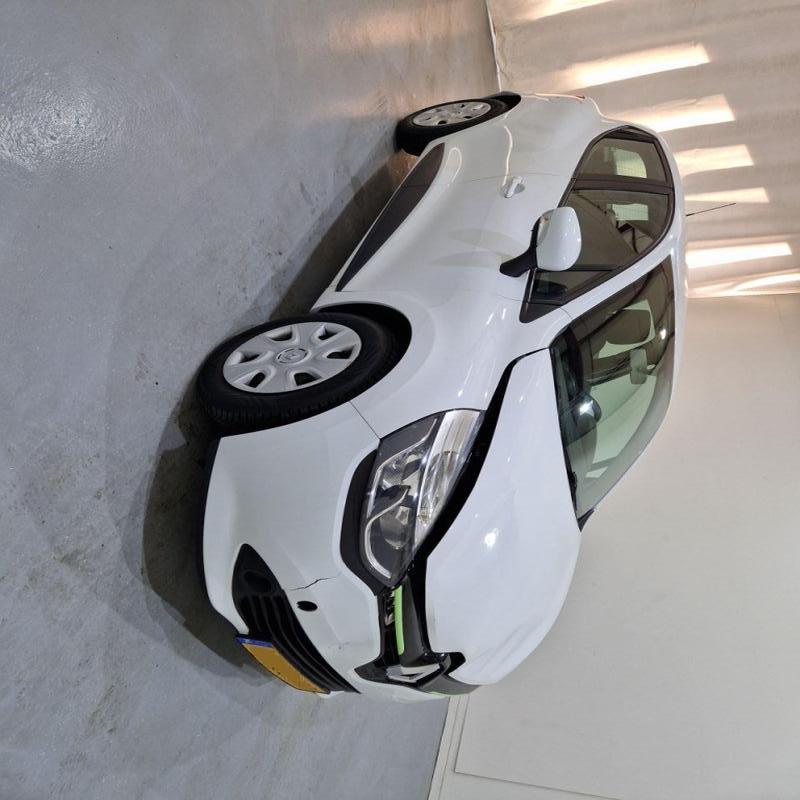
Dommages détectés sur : pare-choc avant, capot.
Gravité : mineur